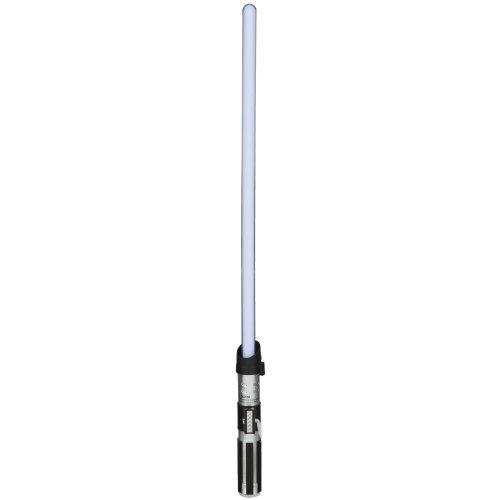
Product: Star Wars Anakin to Darth Vader Color Change Lightsaber Toy(Discontinued by manufacturer)
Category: Toys & Games | Kids' Electronics
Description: Anakin to Darth Vader Color Change Lightsaber's blade changes from blue to red color.
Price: $62.98
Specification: ProductDimensions:3x3x36inches|ItemWeight:10.9ounces|ShippingWeight:1.19pounds(Viewshippingratesandpolicies)|DomesticShipping:ItemcanbeshippedwithinU.S.|InternationalShipping:ThisitemcanbeshippedtoselectcountriesoutsideoftheU.S.LearnMore|ASIN:B00CFWWD7Y|Itemmodelnumber:A4571|Manufacturerrecommendedage:6yearsandup|Batteries:3AAbatteriesrequired.(included)